DR Class 130 family

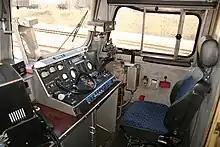
Driving cab of a DBAG Class 232

The locomotives are constructed on a steel frame with attached carbody; units with electric heating are longer due to the extra space requirements.